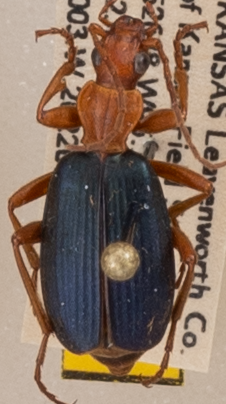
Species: Brachinus alternans
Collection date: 2022-07-12
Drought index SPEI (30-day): -1.13
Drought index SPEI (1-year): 0.362
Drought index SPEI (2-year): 0.212